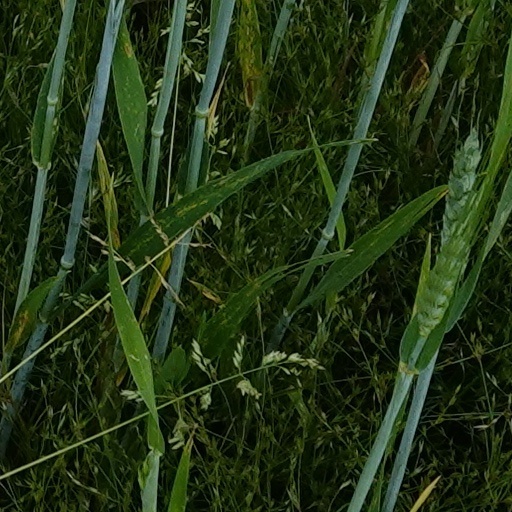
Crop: wheat